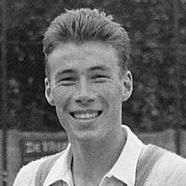
Age: 25